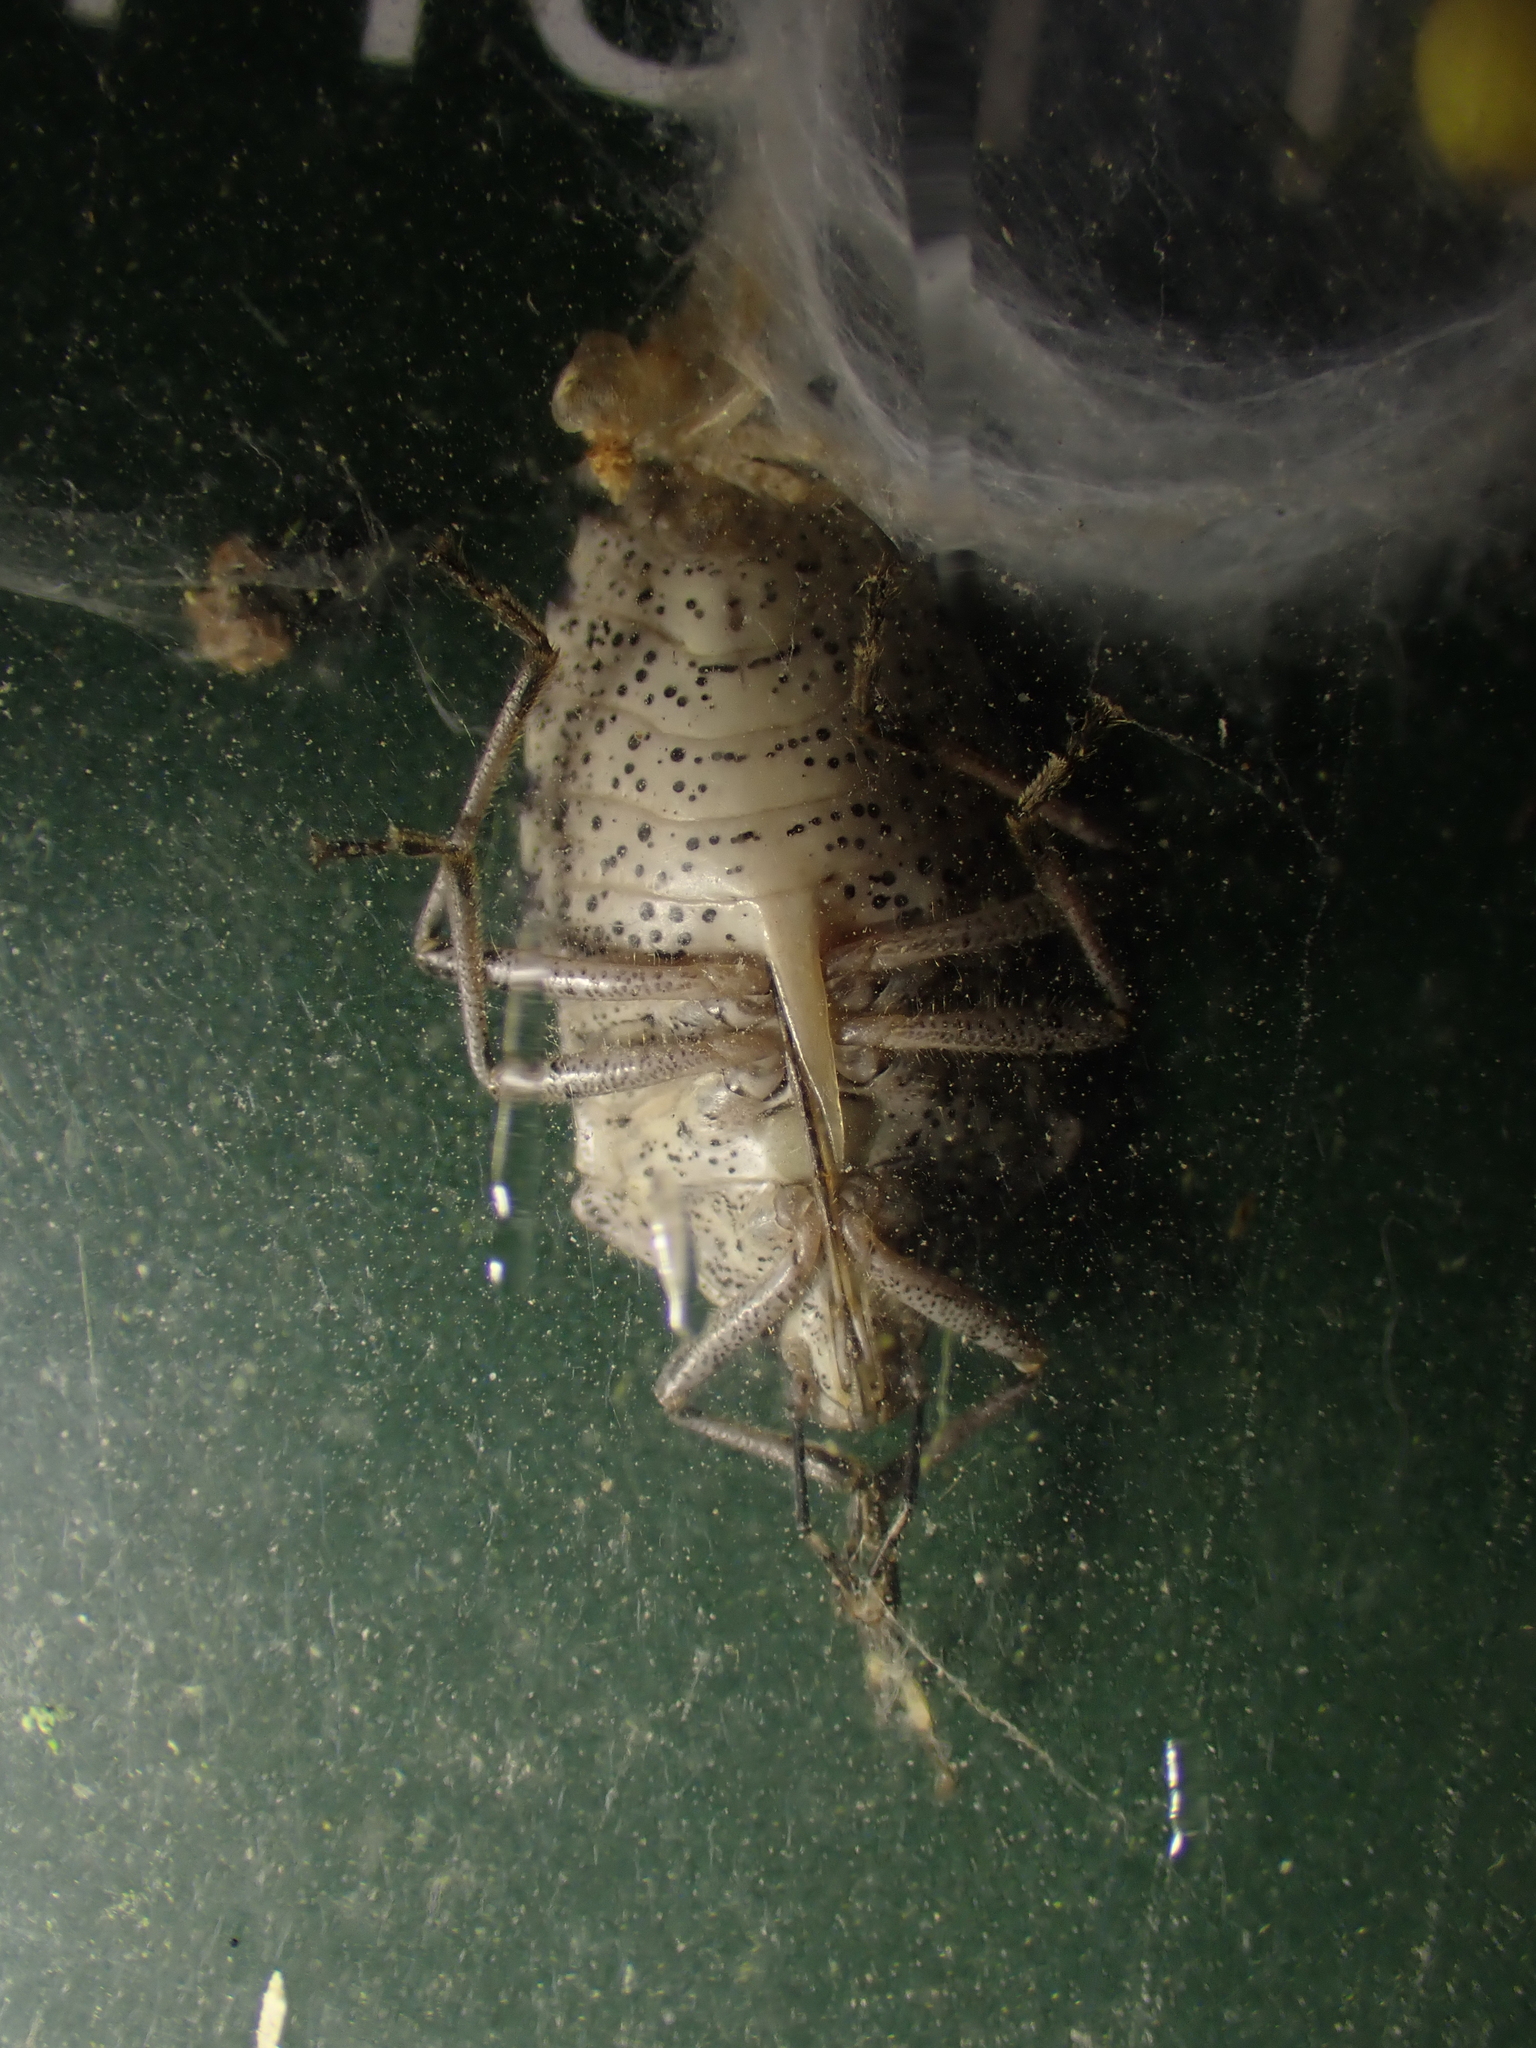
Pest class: stink_bug